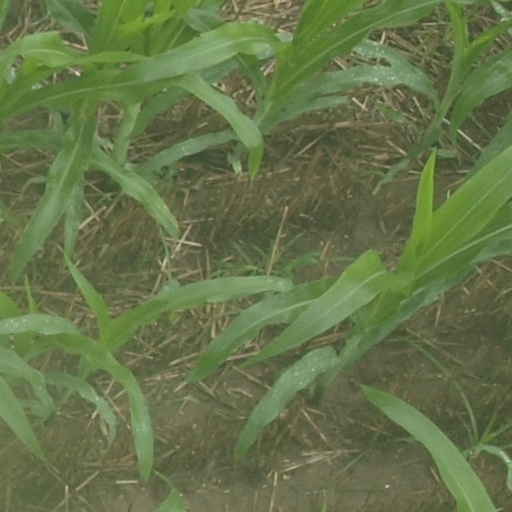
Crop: maize; corn